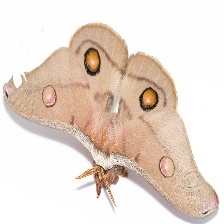
Species: EMPEROR GUM MOTH